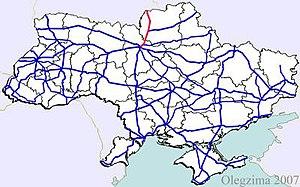
Cet article dresse la liste des routes d'Ukraine.